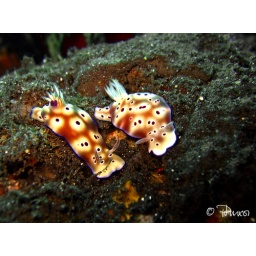
2 nudi in black sand